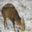
Label: deer